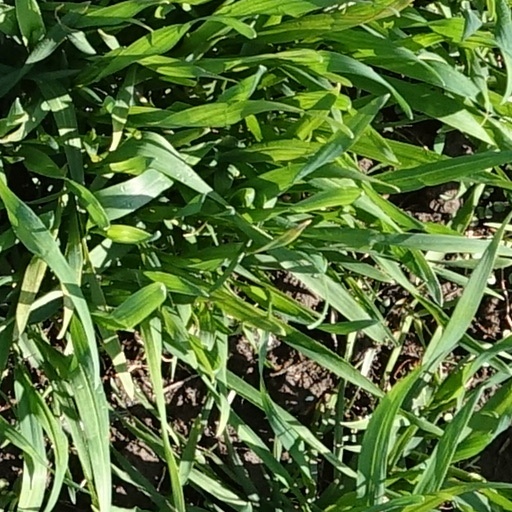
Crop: wheat